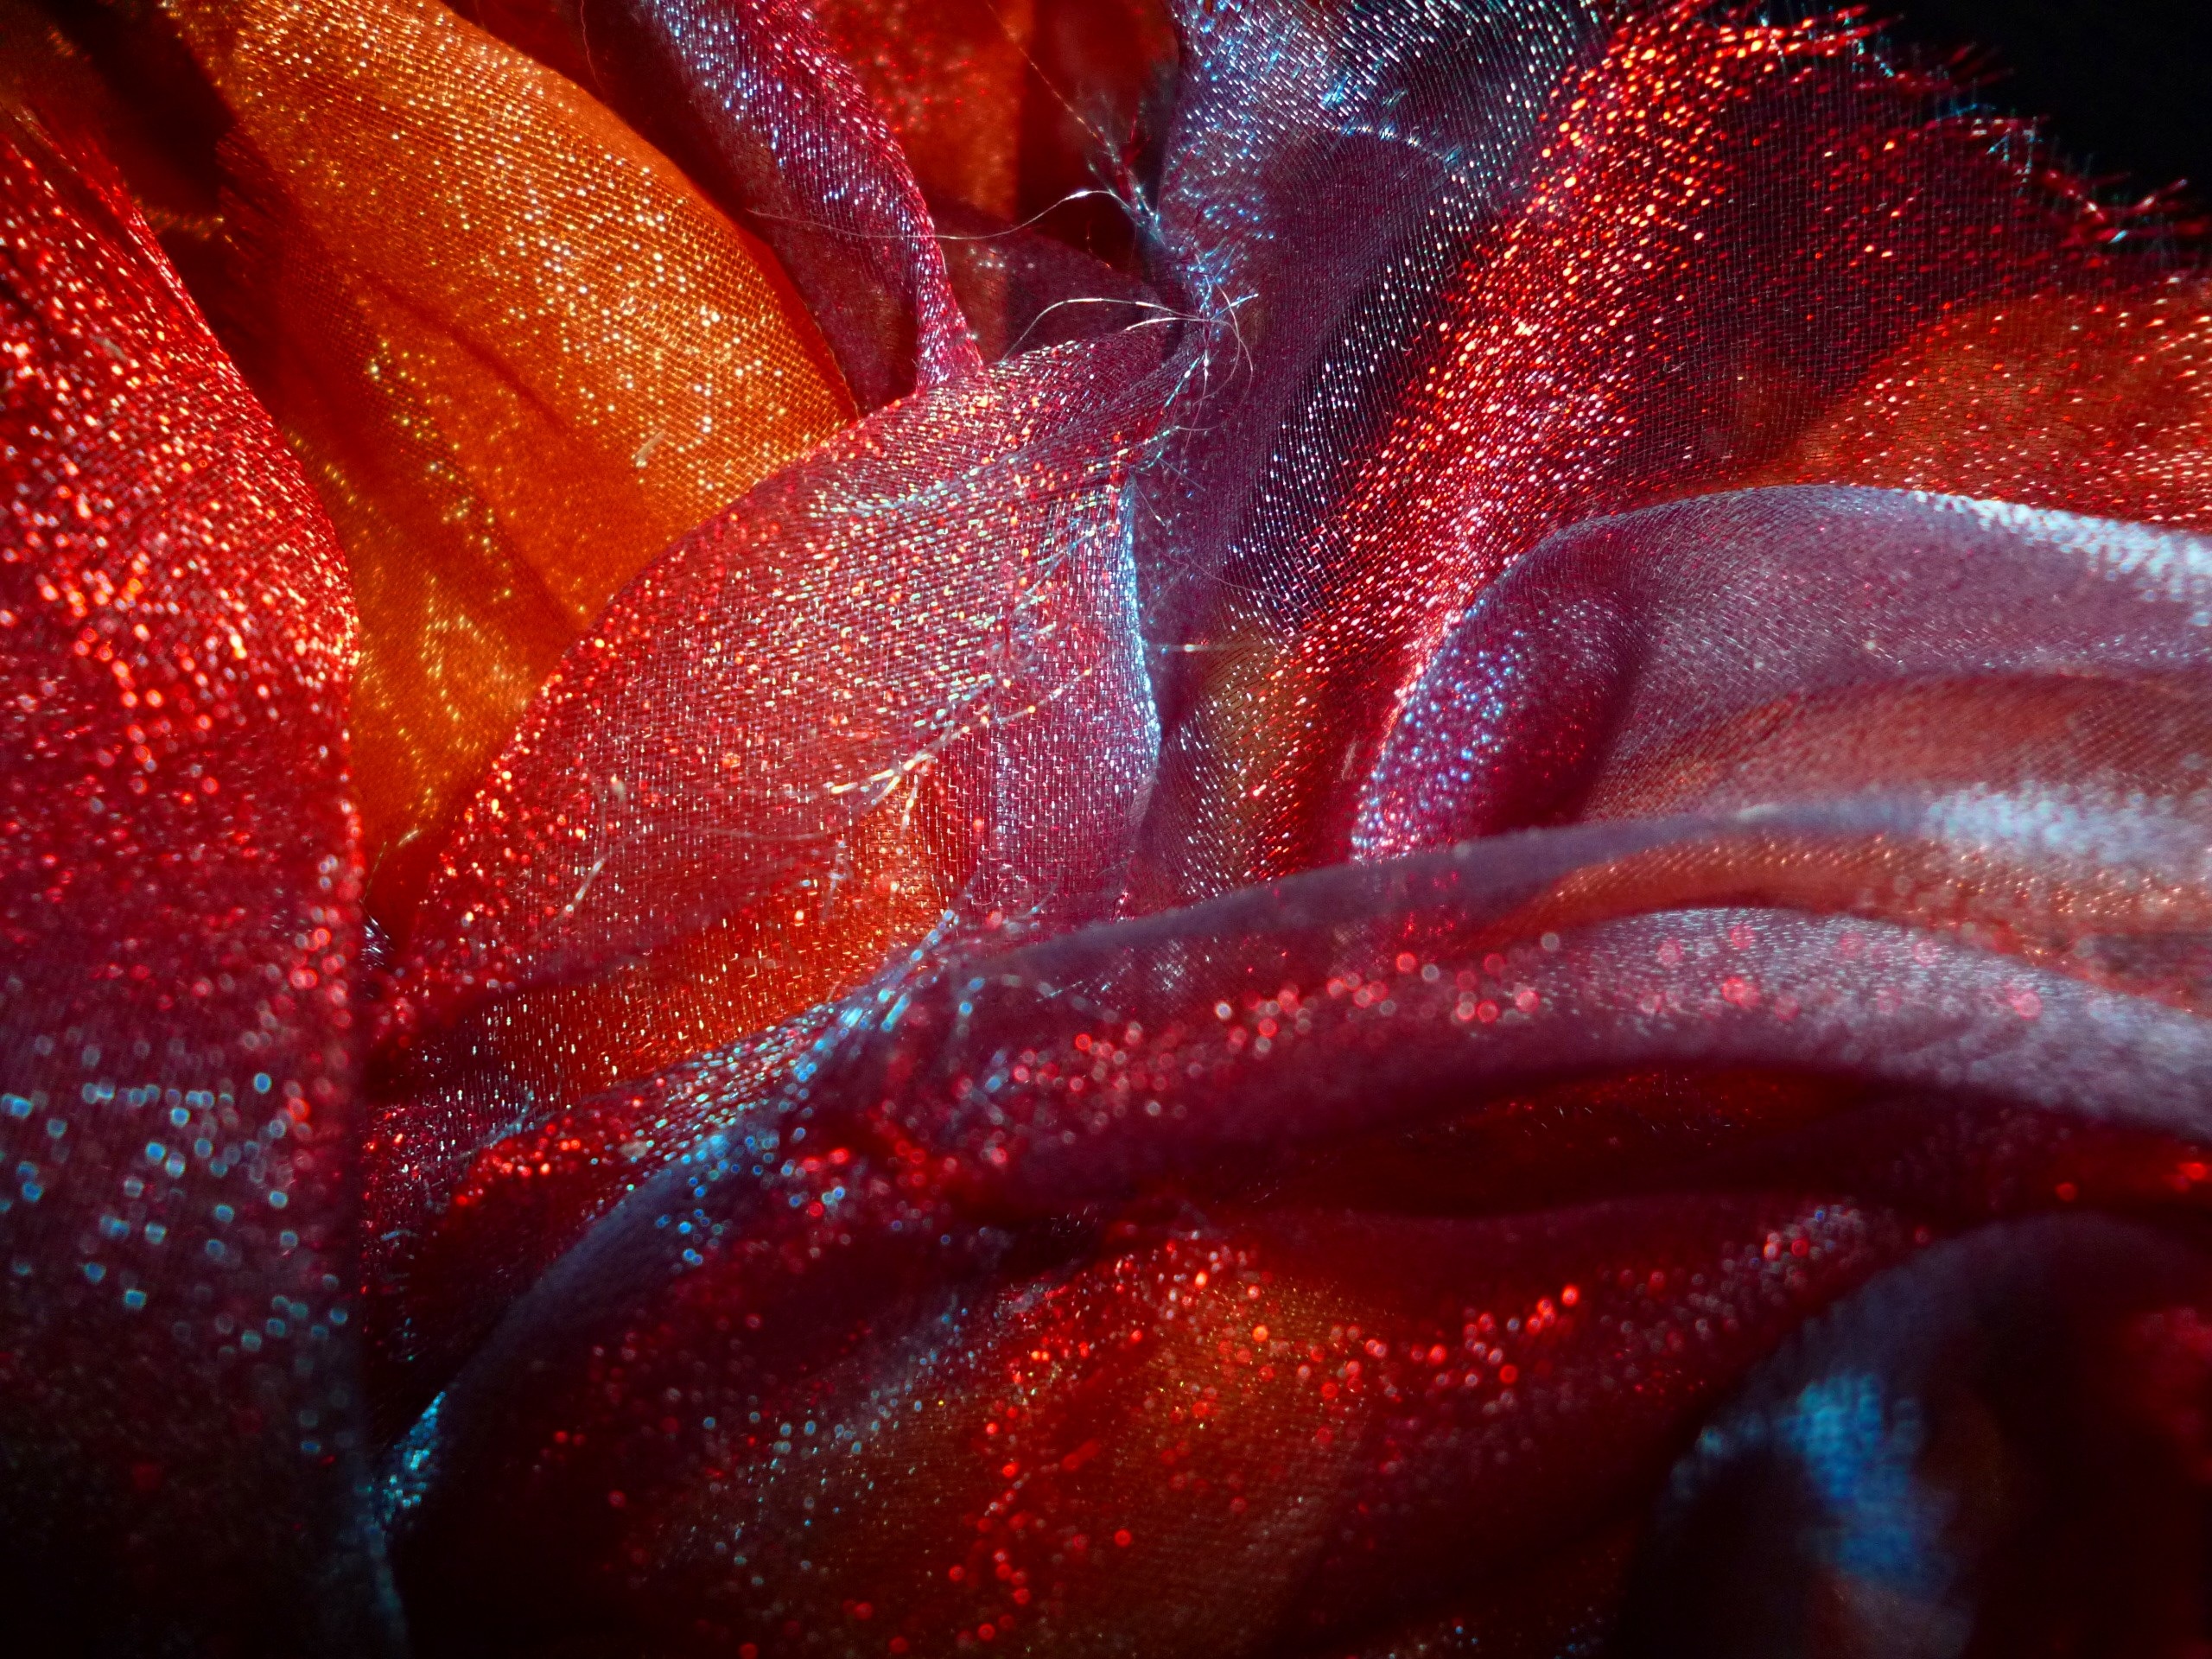
plant, photography, leaf, flower, petal, orange, red, color, fabric, close up, background image, brightness, macro photography, flowering plant, chiffon, land plant, geological phenomenon